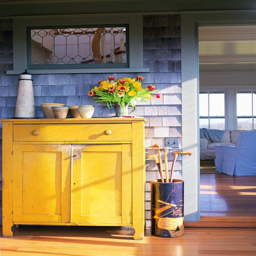
our premium grade of flooring in a beautiful home .